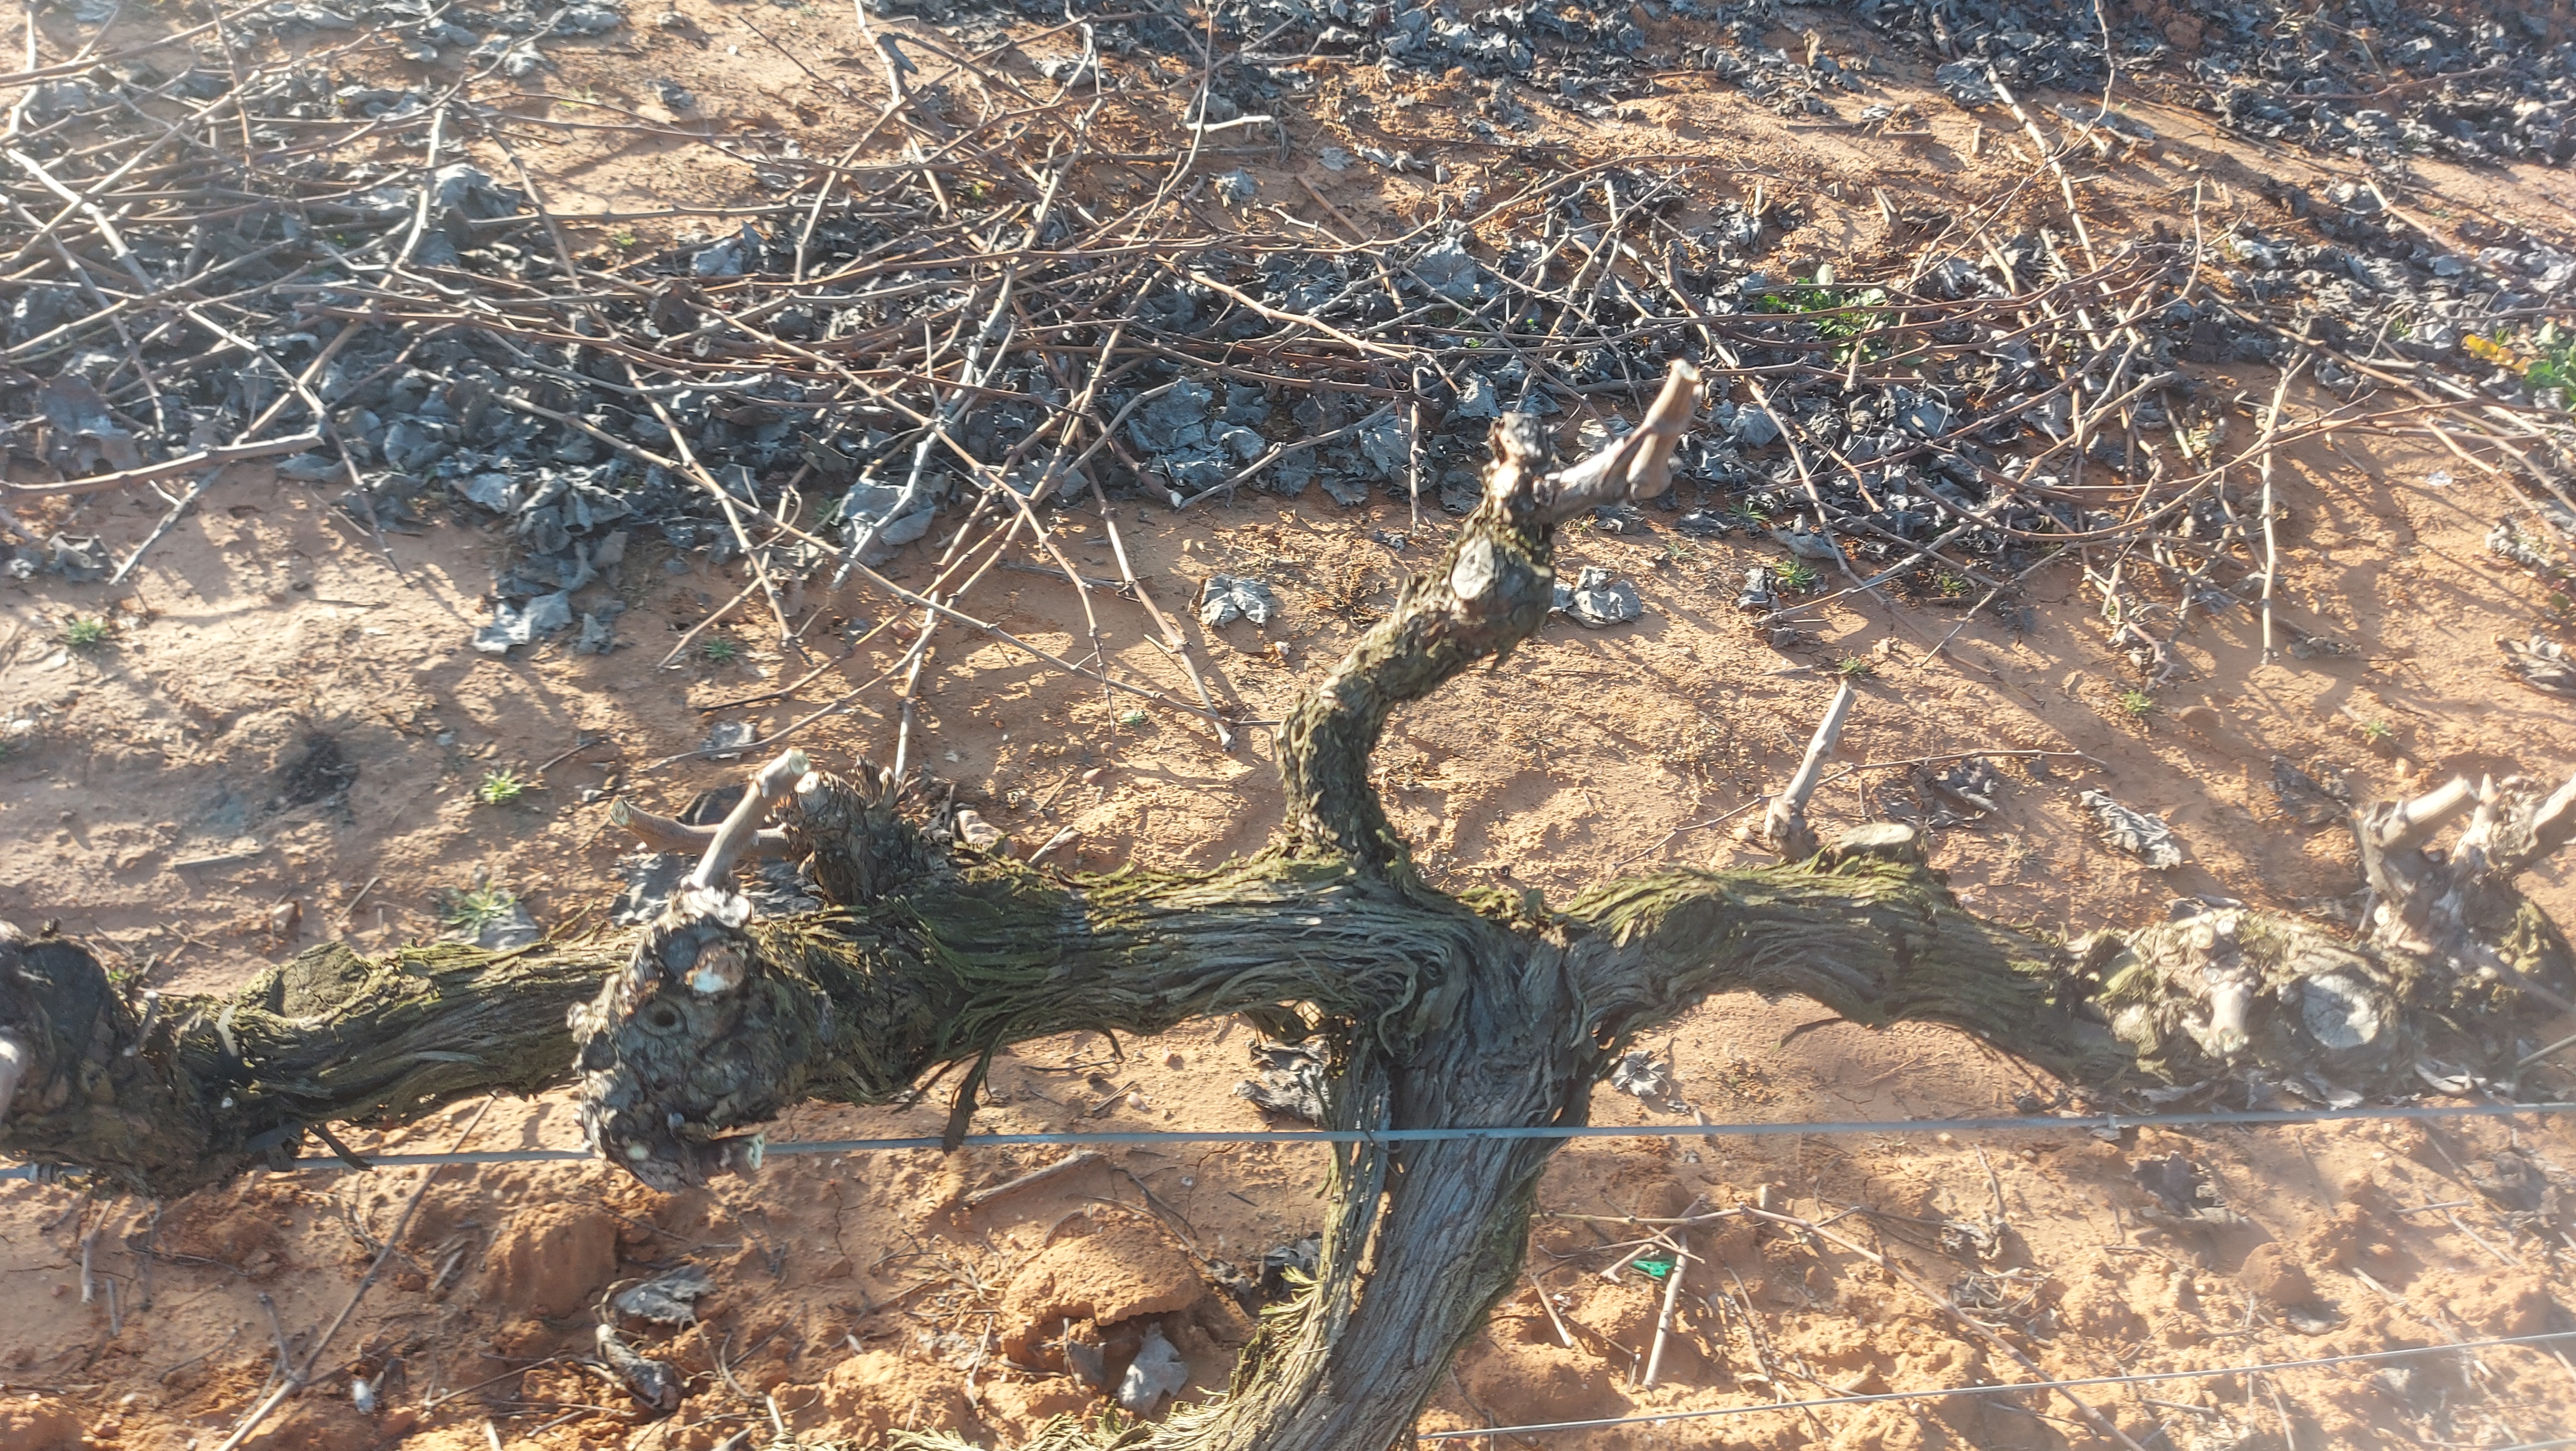
Unpruned shoots: 0
Pruned shoots: 5
Trunks: 1